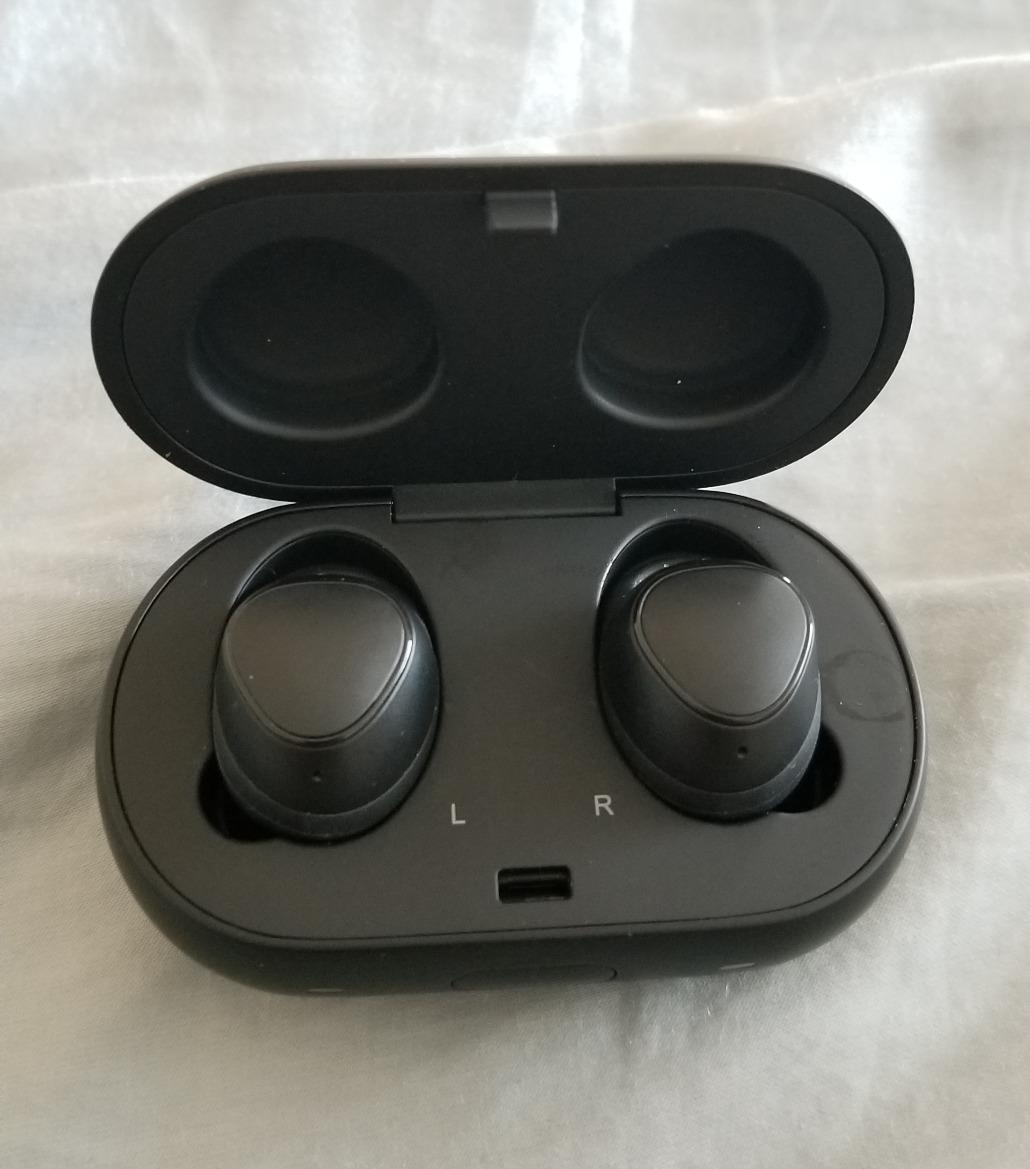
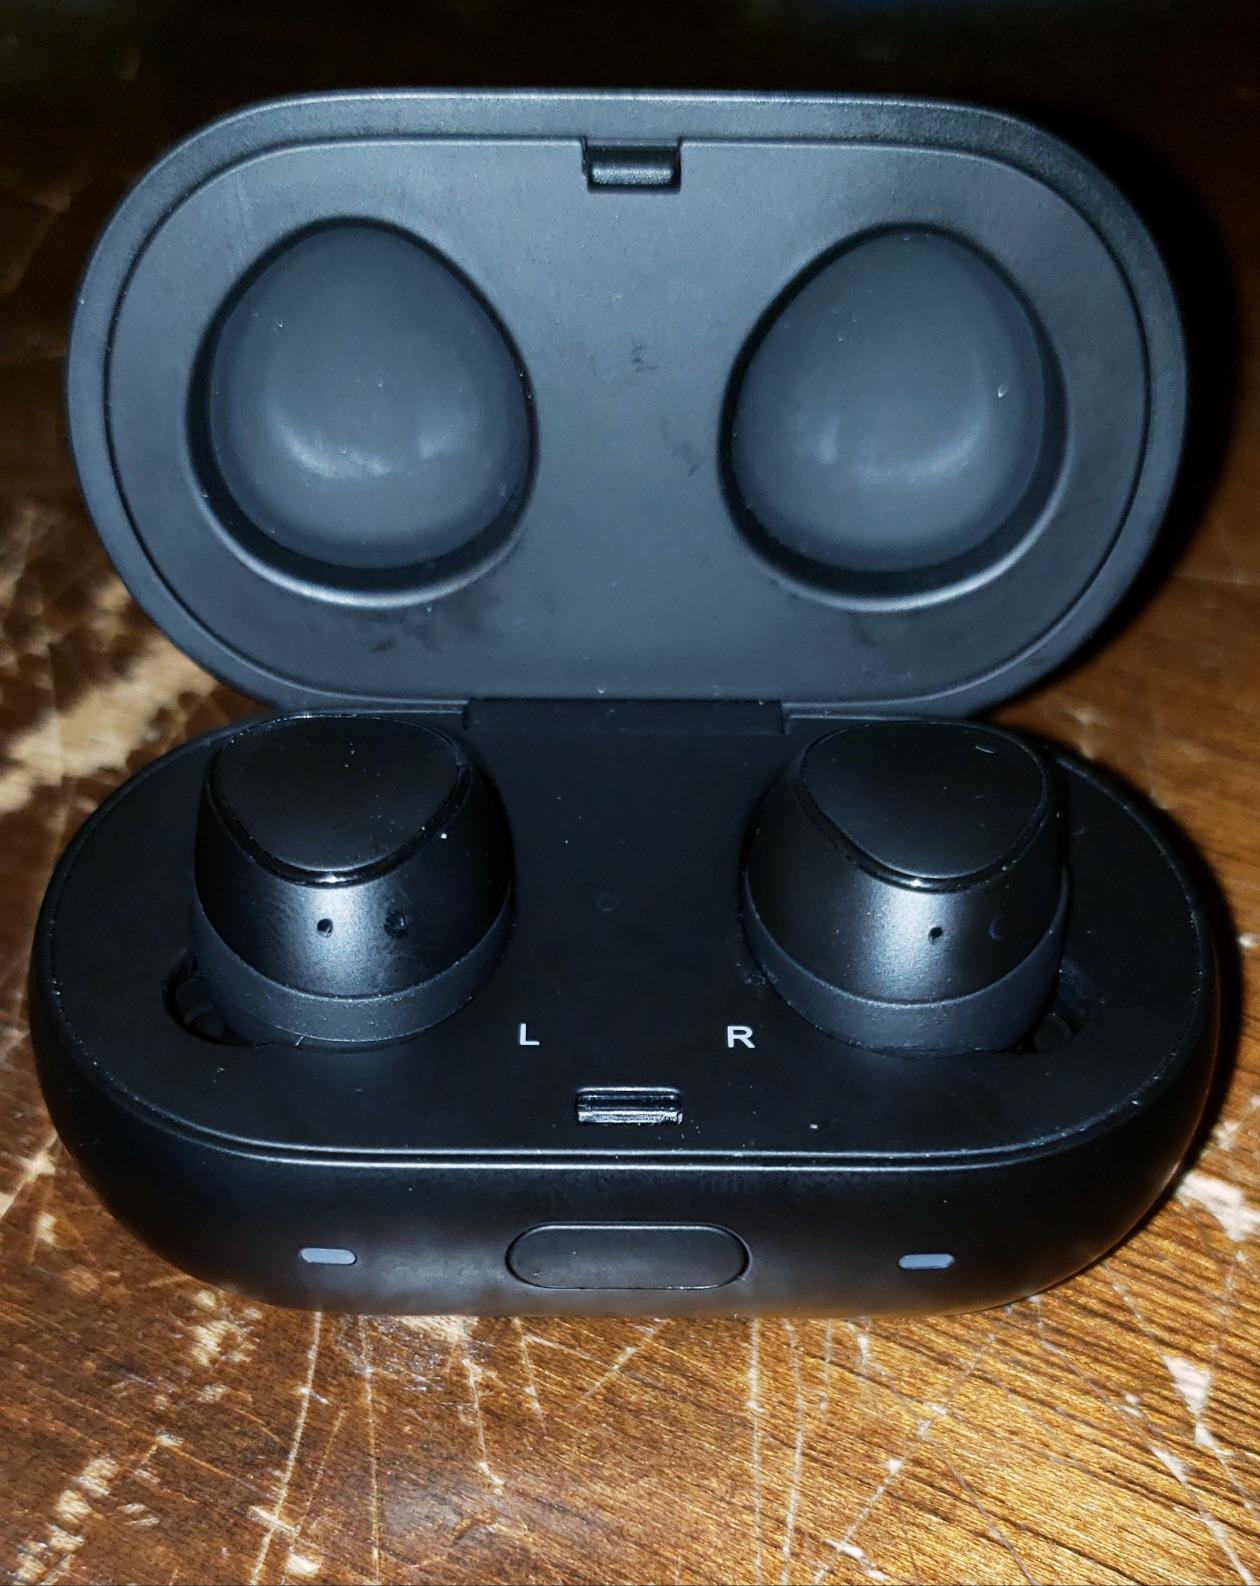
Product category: earbuds
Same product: yes